Central New York Regional Transportation Authority

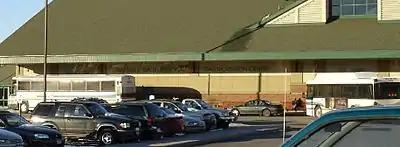
A coach for long-distance routes and a typical Centro city bus at the William F. Walsh Regional Transportation Center, in Syracuse.

Centro operates thirty-six bus routes in Syracuse, eight bus routes in Oswego County, seven bus routes in Auburn, six bus routes in Rome, and eleven bus routes in Utica. In 2018, Centro had a ridership of 10.3 million trips, down from a 2008 high of 12.1 million trips.